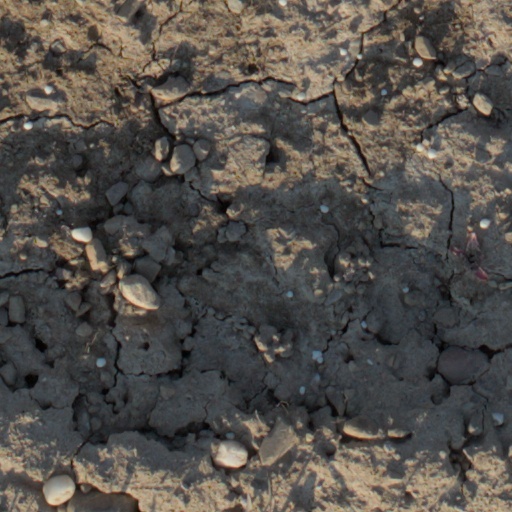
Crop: wheat